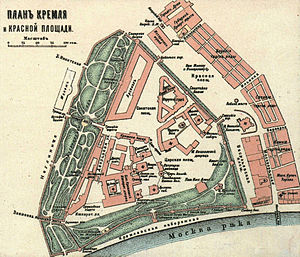
Kreml (Moskva)
Kreml i Moskva er et historisk fæstningsværk midt i Ruslands hovedstad Moskva, med udsigt til Moskvafloden i syd, Vasilij-katedralen og Den Røde Plads Alexanderhaven. Kreml blev optaget på UNESCOs verdensarvsliste i 1990 i henhold til kriterierne i, ii, iv, vi Moskva Kreml er den mest kendte Kreml og består af fire paladser, fire katedraler, omringet af Kremlmuren med Kremltårnet. Komplekset repræsenterer samtidig den russiske og tidligere sovjetiske politiske magt, og er residens for den russiske præsident.